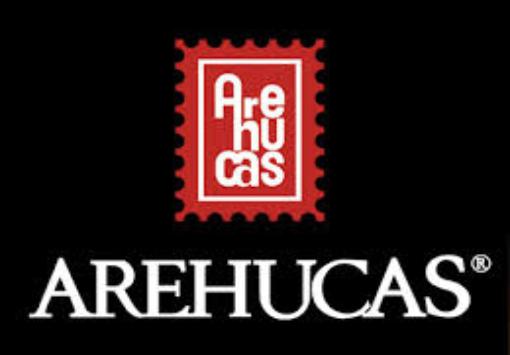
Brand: Arehucas
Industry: Food